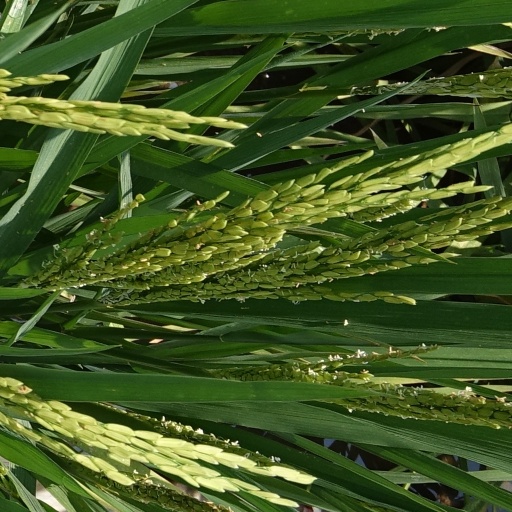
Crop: rice